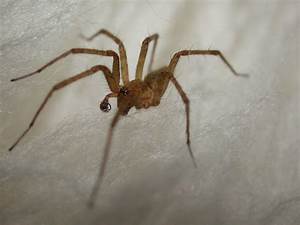
Label: spider